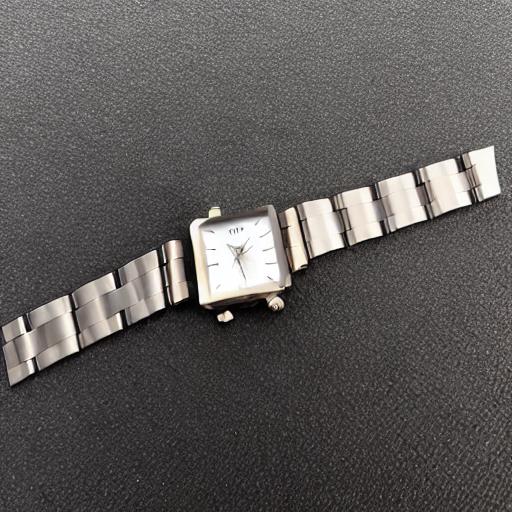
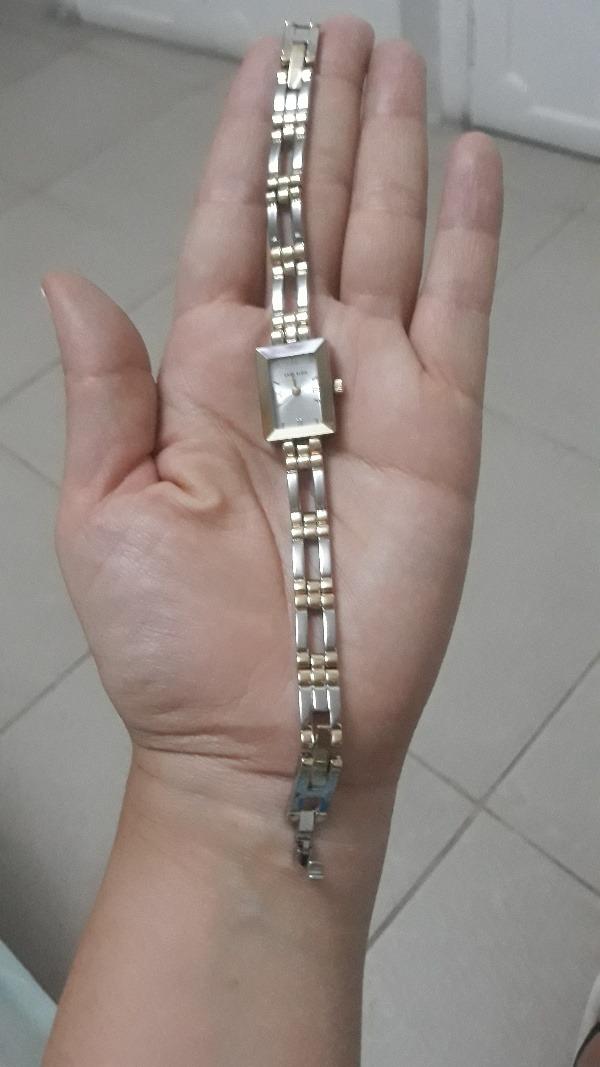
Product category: accessories_watch
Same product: no